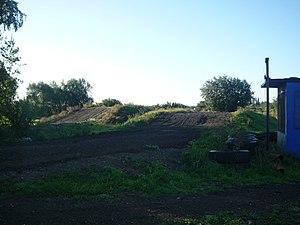
Terril Lambrecht Est de la Fosse Lambrecht de la Compagnie des mines d'Anzin à Wallers, Nord, Nord-Pas-de-Calais, France.
Dans le bassin minier du Nord-Pas-de-Calais, 339 terrils sont recensés. En 1969, les Houillères leur ont attribué un numéro individuel, pour les référencer, et les exploiter. Ils sont numérotés d'ouest en est, du nᵒ 1 au 202. Une liste complémentaire a été créée dans les années 1970. Les sites y sont numérotés de 203 à 260, sans logique spécifique, chaque numéro ayant été attribué en fonction des sites susceptibles d'être exploités. Certains sites étant composés de plusieurs terrils annexes ou satellites, une lettre suit le numéro.
La fosse Lambrecht ou Félix Lambrecht de la Compagnie des mines d'Anzin est un ancien charbonnage du Bassin minier du Nord-Pas-de-Calais, situé à Wallers. Le puits Lambrecht nᵒ 1 est commencé en 1879. Le puits d'aérage Lambrecht nᵒ 2 est entrepris à partir de 1888. Une petite cité composée de quelques maisons est construite près de la fosse. Les terrils nᵒˢ 154 et 155 sont édifiés près de la fosse. La fosse est détruite pendant la Première Guerre mondiale. Reconstruite, elle cesse d'extraire en 1933. Elle assure alors l'aérage de la fosse Audiffret Pasquier, sise à Escaudain.